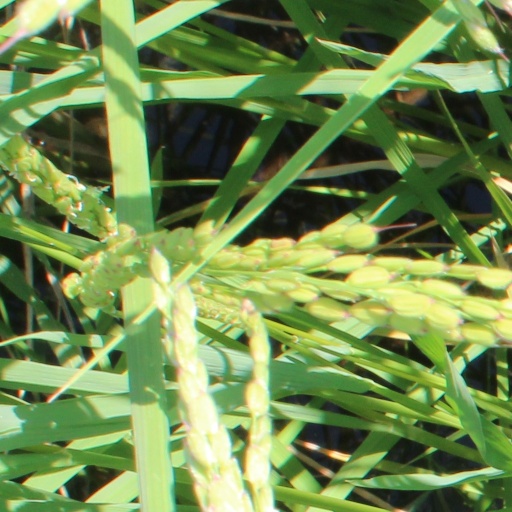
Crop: rice